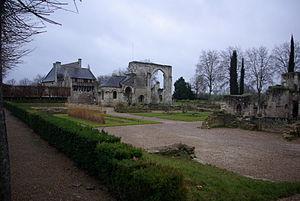
Prieuré de Saint-Cosme. De gauche à droite
Les lieux de mémoire littéraires, dans l'acception ordinaire de l'expression, moins large que la définition adoptée par Pierre Nora, désignent les lieux marqués par le souvenir d'une présence d'un écrivain ou d'un événement lié à la littérature.
Cet article recense une partie des monuments historiques d'Indre-et-Loire, en France.